Boyd, Iowa

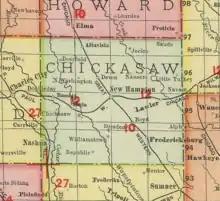
Boyd in Chickasaw County, Iowa, in 1903

A post office was established at Boyd in 1890, and remained in operation until 1908. Boyd had a depot on the Chicago Great Western Railroad.